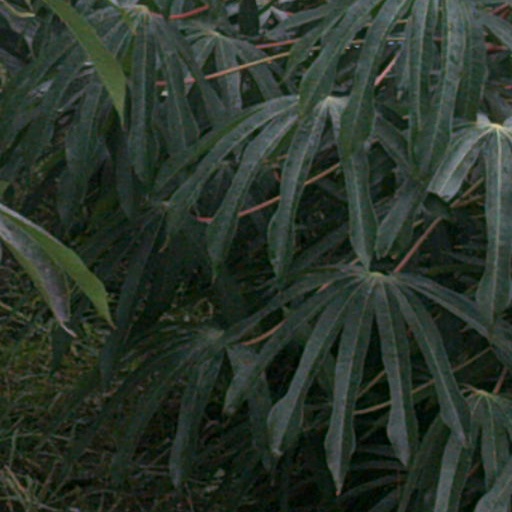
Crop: cassava